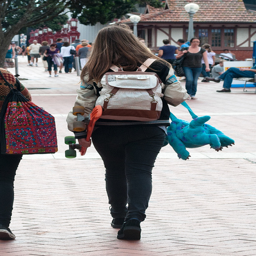
a woman wearing a backpack and holding onto a stuffed animal and skateboard
Two girls carry bags as they walk along a brick road.
A woman carrying a skateboard and book bag walks down the street.
A person walking down a sidewalk carrying a back pack.
a woman in a backpack is walking down the street